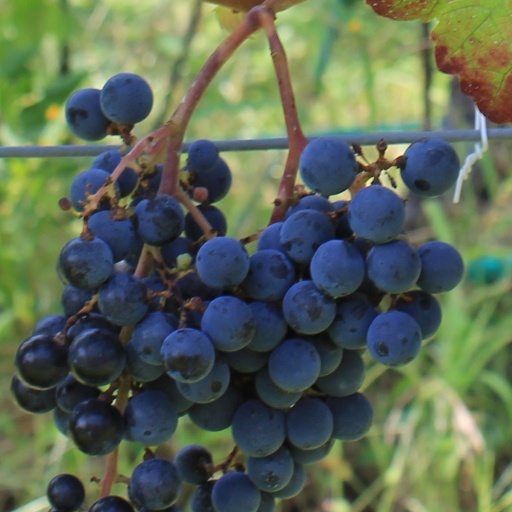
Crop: grape